Tooth and Tail

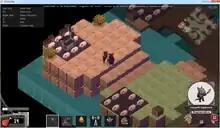
Screenshot of "Tooth and Tail" when it was titled "LEADtoFIRE"

The game's title was later changed to "Lead to Fire"—stylized as "LEADtoFIRE"—in August 2014. Throughout these stages of development, Pocketwatch Games streamed their progress on the streaming platform Twitch. This was described as a "miniature PAX"; a way to show off the development and allow fans to play test the game. It was around this time that the game drew inspiration from Blizzard Entertainment and "Hearthstone", a card game in which players build decks and compete against others. This comparison was drawn as Schatz expressed admiration for the ability of Blizzard Entertainment, the developers of "Hearthstone", to simplify complicated game genre mechanics for a wider audience, using "Hearthstone" as an example for card games and "Heroes of the Storm" for multiplayer online battle arenas. Schatz believed "Tooth and Tail" could be a similar simplification of the "StarCraft" series. At this stage, it was planned to have around thirty units and structures to interact and build, and while this was not yet definitive, it was estimated players would be able to choose six-to-eight of them per match. Around this time, "Polygon" reported a tentative release date of "sometime in 2015"